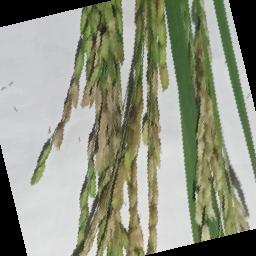
Label: Rice___Neck_Blast